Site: brandenburg
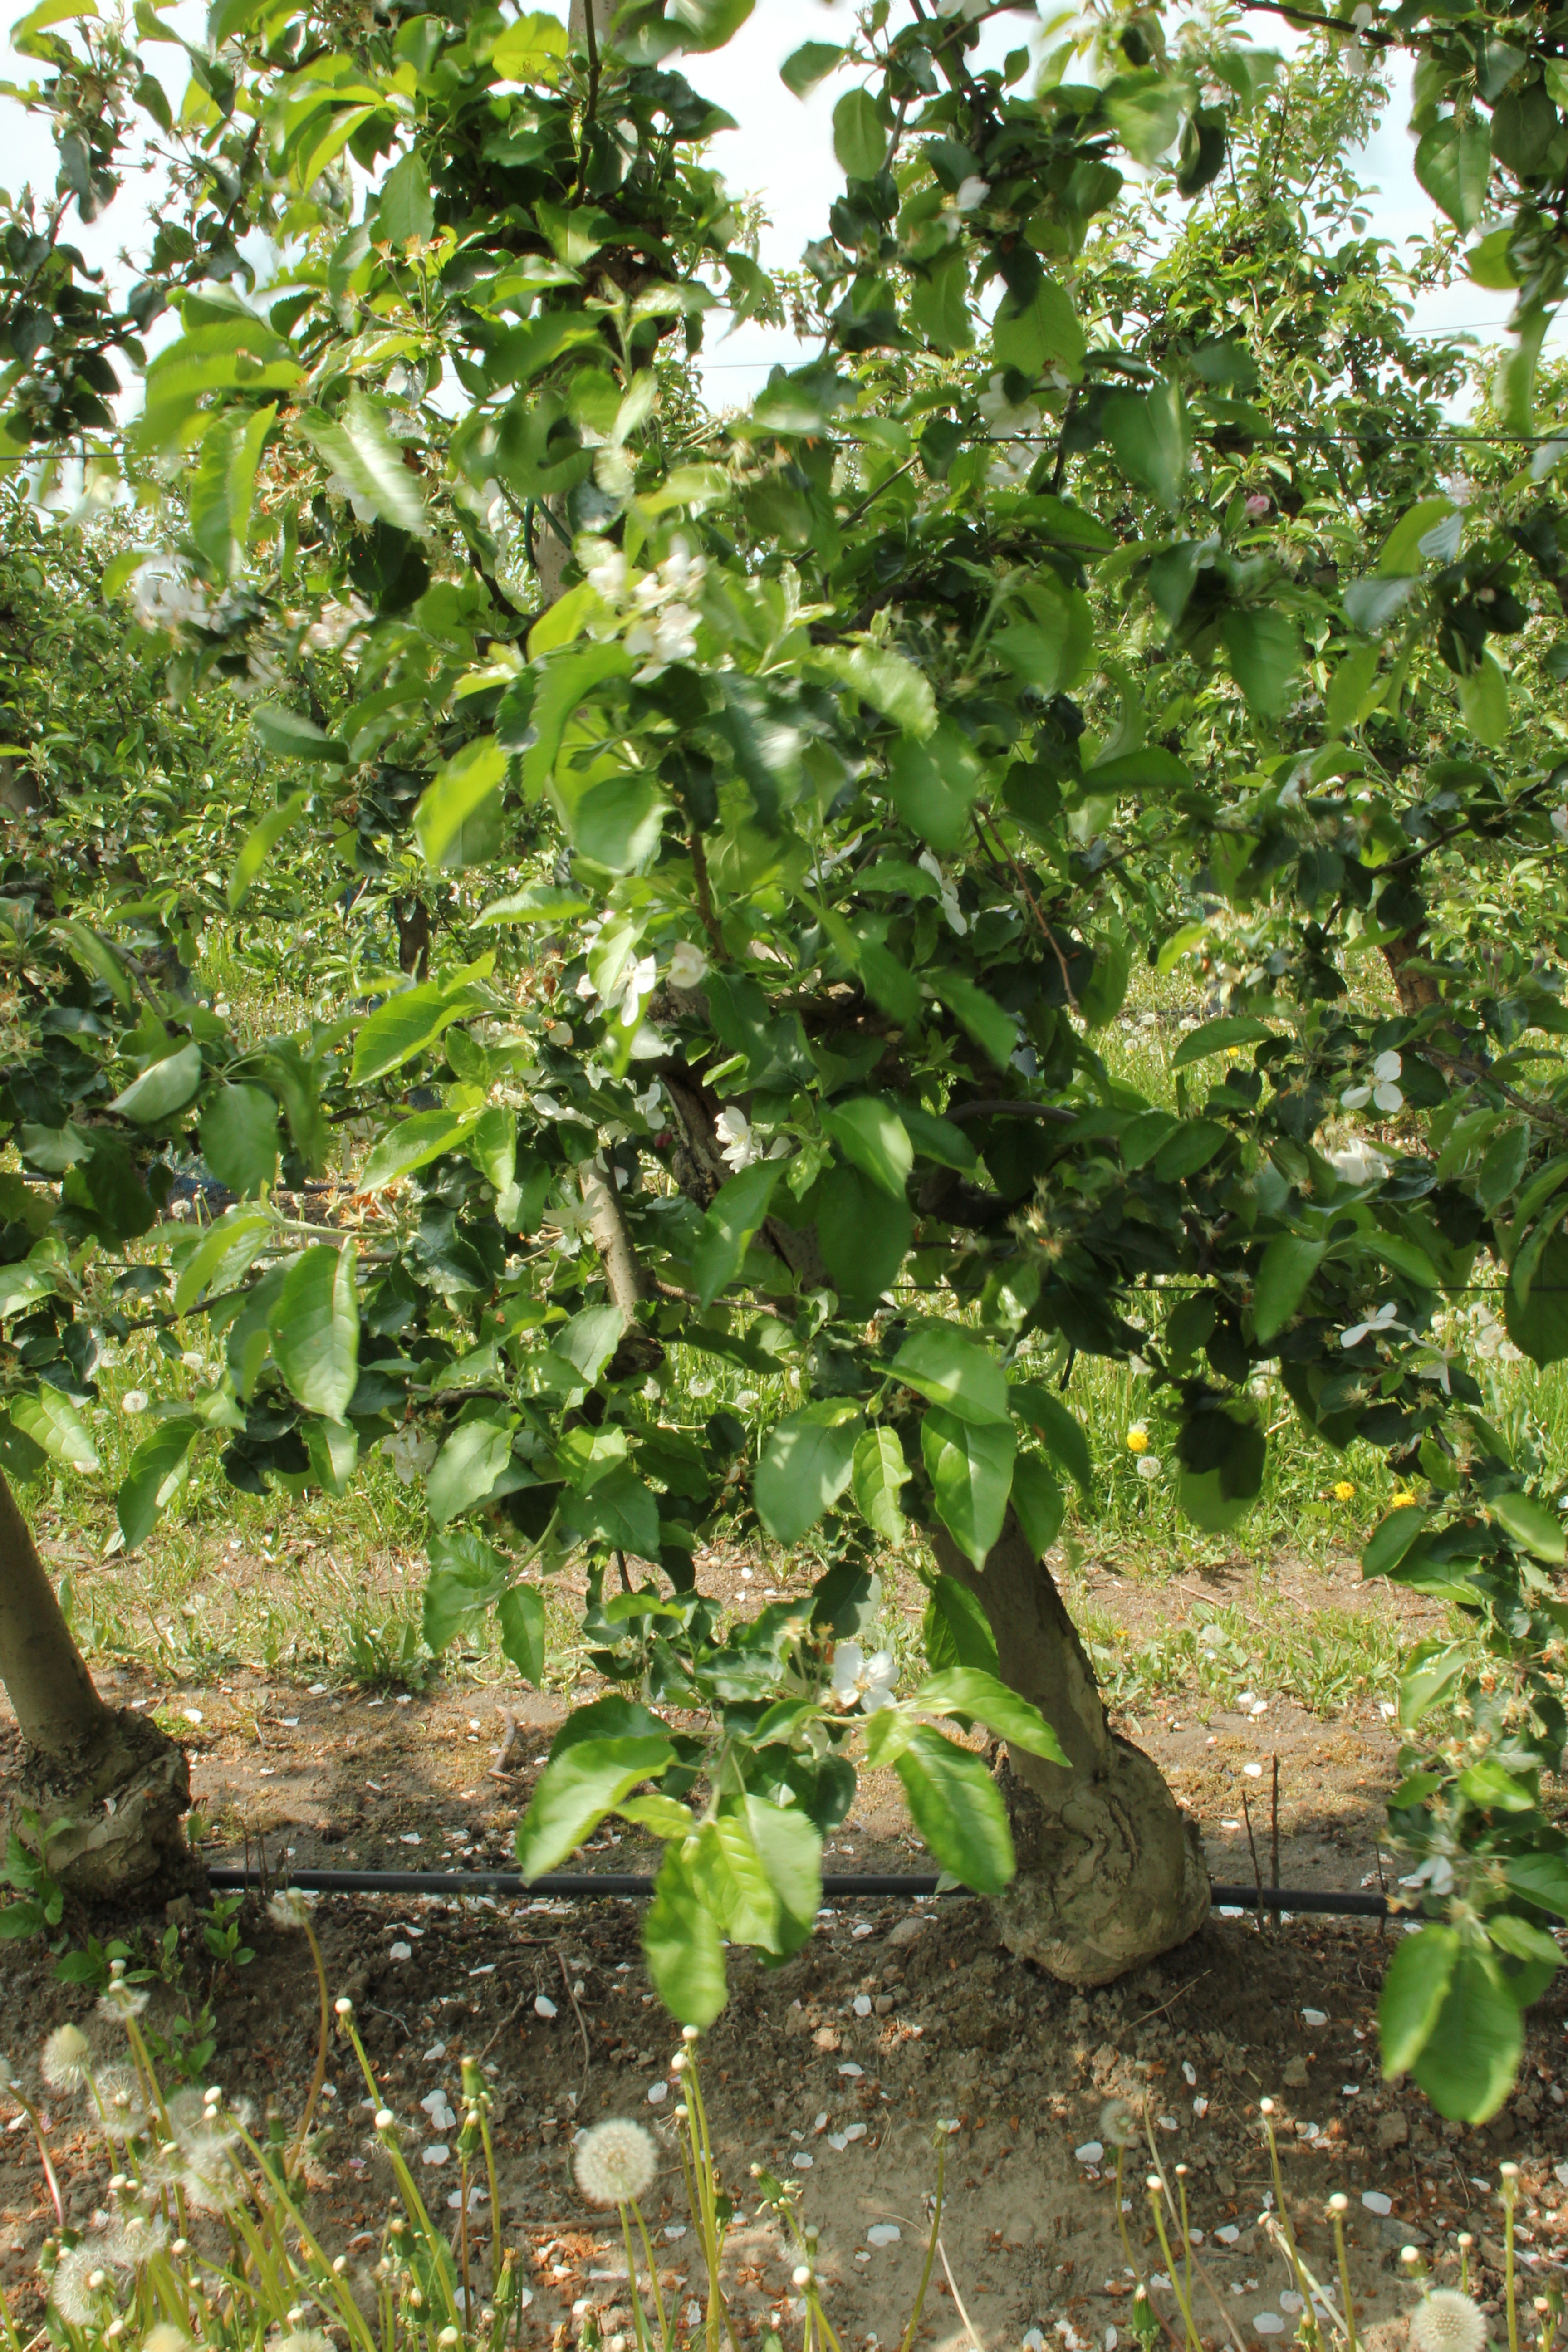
Growth stage (BBCH 67): Flowering